Mann Kee Awaaz Pratigya 2

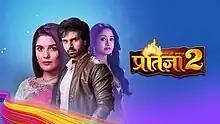

Mann Kee Awaaz Pratigya 2 is an Indian drama television series that premiered from 15 March 2021 on Star Bharat. It is a sequel to the 2009 series "Mann Kee Awaaz Pratigya", which aired on Star Plus. Produced by Rajan Shahi under Director's Kut Productions, it stars Pooja Gor and Arhaan Behll. The show bombed at Indian Television and was a disaster.